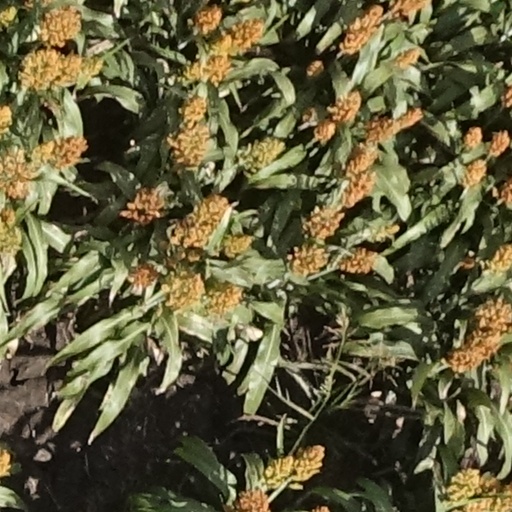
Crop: sorghum